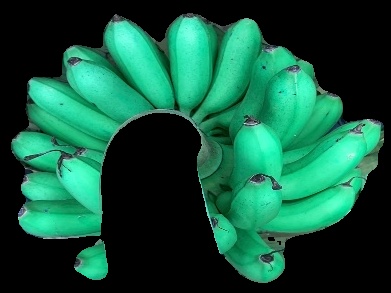
Variety: rasbale
Grade: grade1